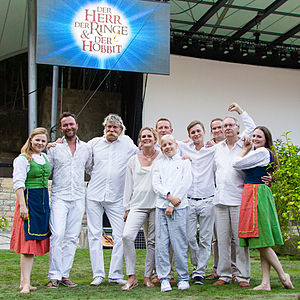
Tolkien Ensemble
Tolkien Ensemble i 2015.
Tolkien Ensemble er en gruppe danske musikere, der blev grundlagt i 1995 med det formål at sætte musik til samtlige digte i J.R.R. Tolkiens Ringenes Herre. De har udgivet fire CD'er fra 1997 til 2005, hvor alle digte og sange fra Ringenes Herre er tilført musik. Desuden er udgivet en opsamling i 2006, hvor alle digtene fremføres i den rækkefølge de optræder i Ringenes Herre.